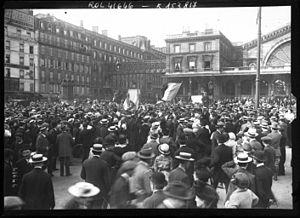
Mobilized people in front of the gare de l'Est, on august, 2 1914. The gateway between the station and the hotel on the left has been destroyed later, but the doors on each side are yet visible Français
La mobilisation française de 1914 est l'ensemble des opérations au tout début de la Première Guerre mondiale qui permet de mettre l'armée et la marine françaises sur le pied de guerre, avec notamment le rappel théorique sous les drapeaux de tous les Français aptes au service militaire. Planifiée de longue date, l'affectation de chaque homme était prévue selon son âge et sa résidence.
Le plan XVII est un plan militaire de l'Armée française préparé en 1913, applicable à partir du 15 avril 1914 et mis en œuvre le 2 août de la même année, au déclenchement de la Première Guerre mondiale. Il doit son nom au fait d'être le 17ᵉ depuis la fin de la guerre franco-allemande de 1870.
La Première Guerre mondiale, aussi appelée la Grande Guerre, est un conflit militaire impliquant dans un premier temps les puissances européennes et s'étendant ensuite à plusieurs continents, qui s'est déroulé de 1914 à 1918.